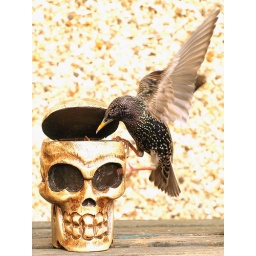
I found this box in the shape of a skull. Naturally I thought it would make a fine bird feeder....